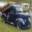
Label: truck